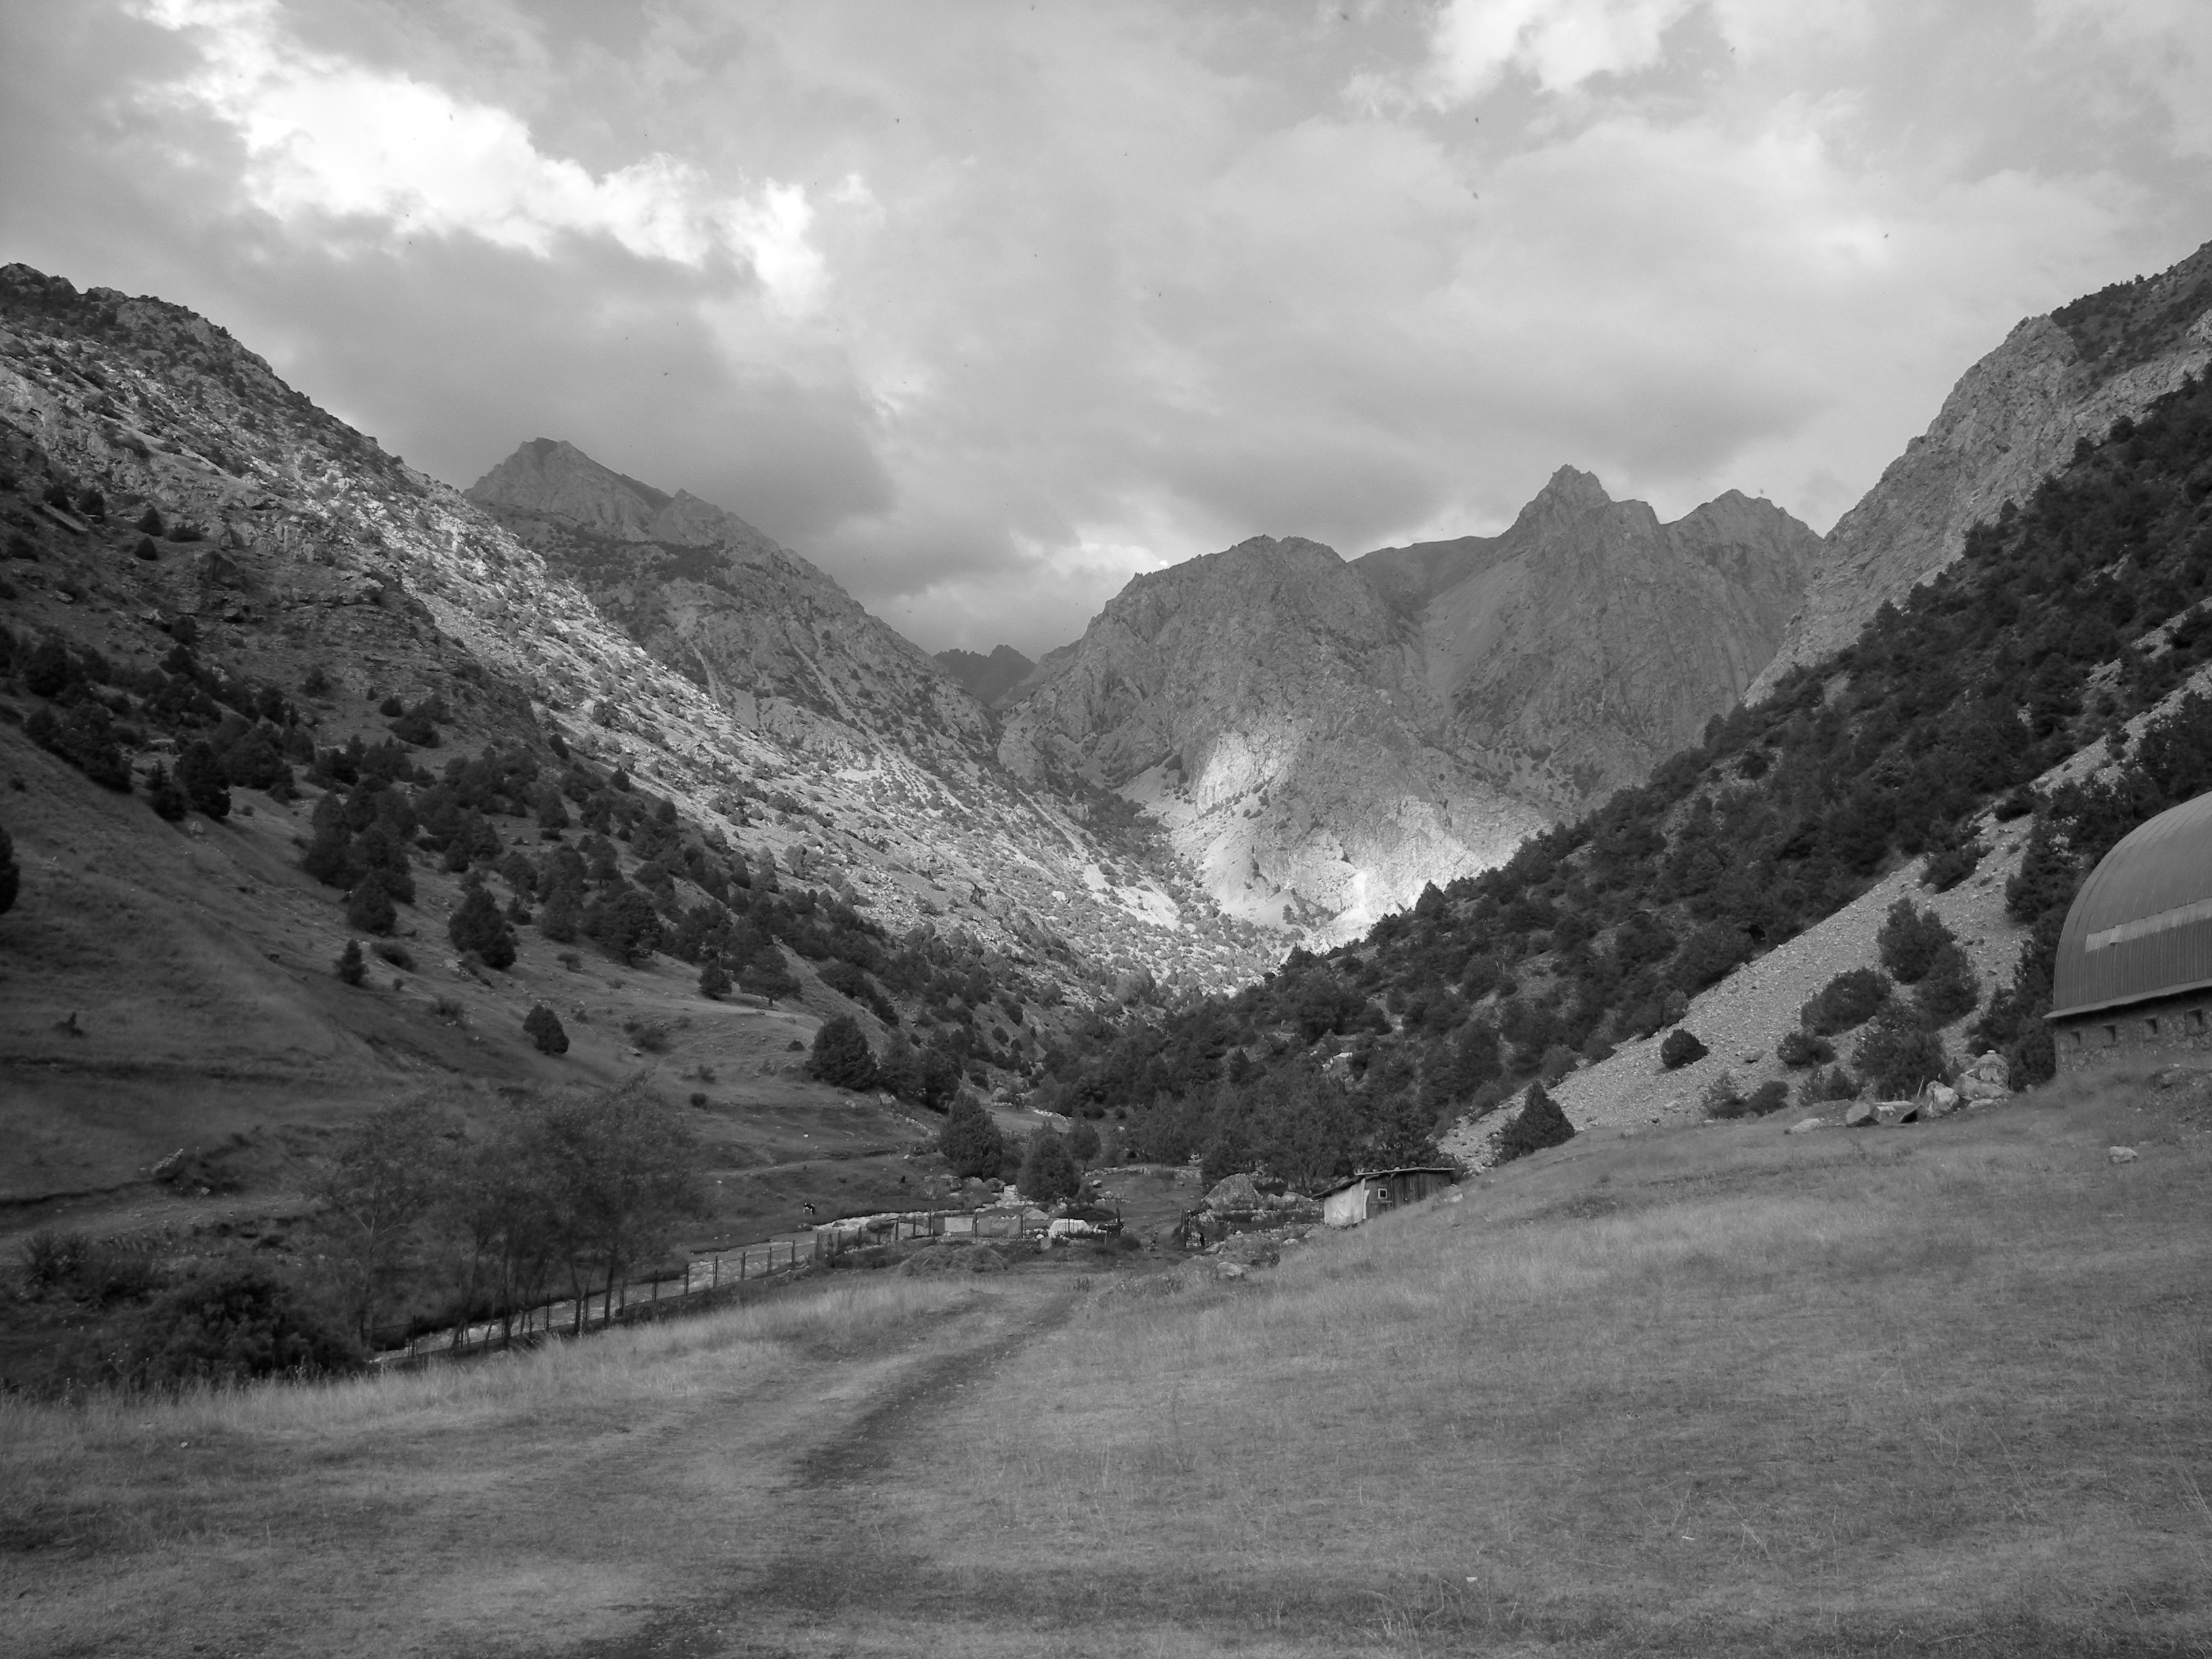
landscape, nature, mountain, snow, cloud, black and white, road, photography, hill, valley, mountain range, monochrome, alps, infrastructure, plateau, rural area, landform, mountain pass, monochrome photography, geographical feature, atmospheric phenomenon, mountainous landforms